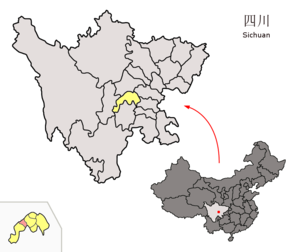
Le xian de Danleng est un district administratif de la province du Sichuan en Chine. Il est placé sous la juridiction de la ville-préfecture de Meishan.